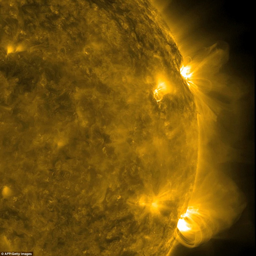
a pair of active regions